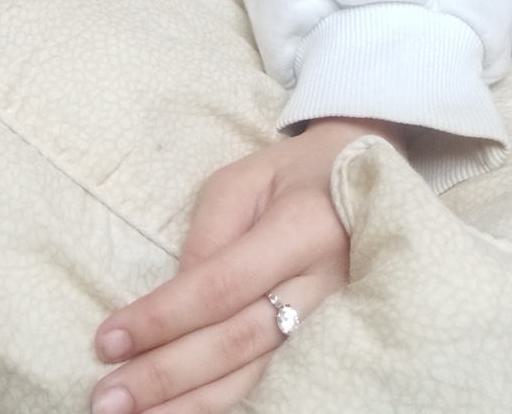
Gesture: no_gesture